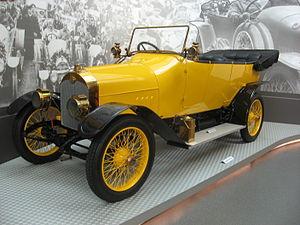
L'Audi Type B est une voiture produite entre 1911 et 1914 par Audi. Elle est la remplaçante de l'Audi Type A.